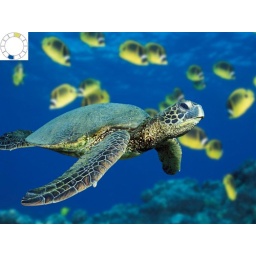
A green sea turtle swims past a school of Raccoon Butterflyfish near Hawaii.